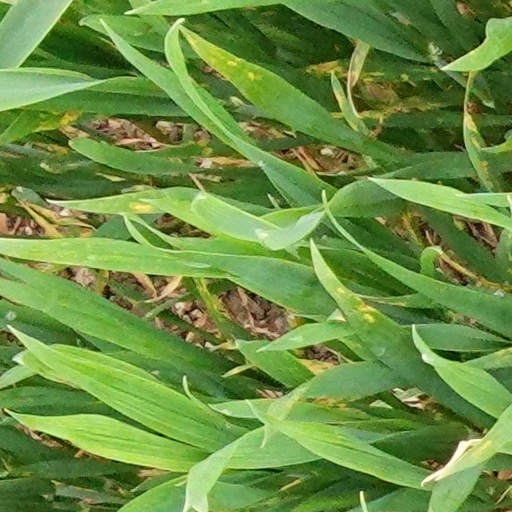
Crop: wheat